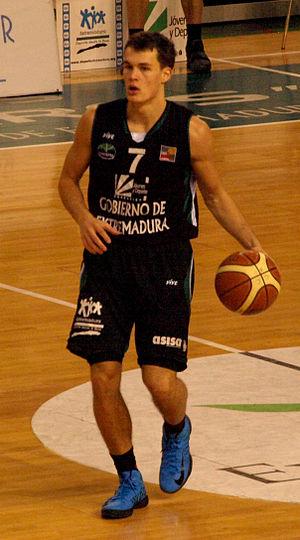
Devon Van Oostrum, né le 24 janvier 1993 à Groningue, aux Pays-Bas, est un joueur anglais de basket-ball. Il évolue au poste d'arrière.